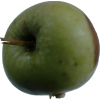
Label: Apple 12